Rivercroft Farm

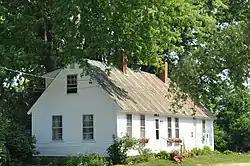

Rivercroft Farm is a historic farm complex on River Street (Maine State Route 113) in Fryeburg, Maine. The farm has been in the hands of the Weston family for many generations, and is one of the largest agricultural operations in Fryeburg. The centerpiece of the complex, on the south side of River Street, is a Second Empire house built 1870–73, and believed to be designed by Portland architect Frances H. Fassett. It is a -story wood-frame structure on a stone foundation. Its main block has a mansard roof; ells extend to the rear of the house that have gable roofs. The main facade is three bays wide, with a center entry flanked by paired sash windows, and a four-column porch extending across its width. The roof cornice and dormers have fine woodwork decoration typical of the Second Empire style.